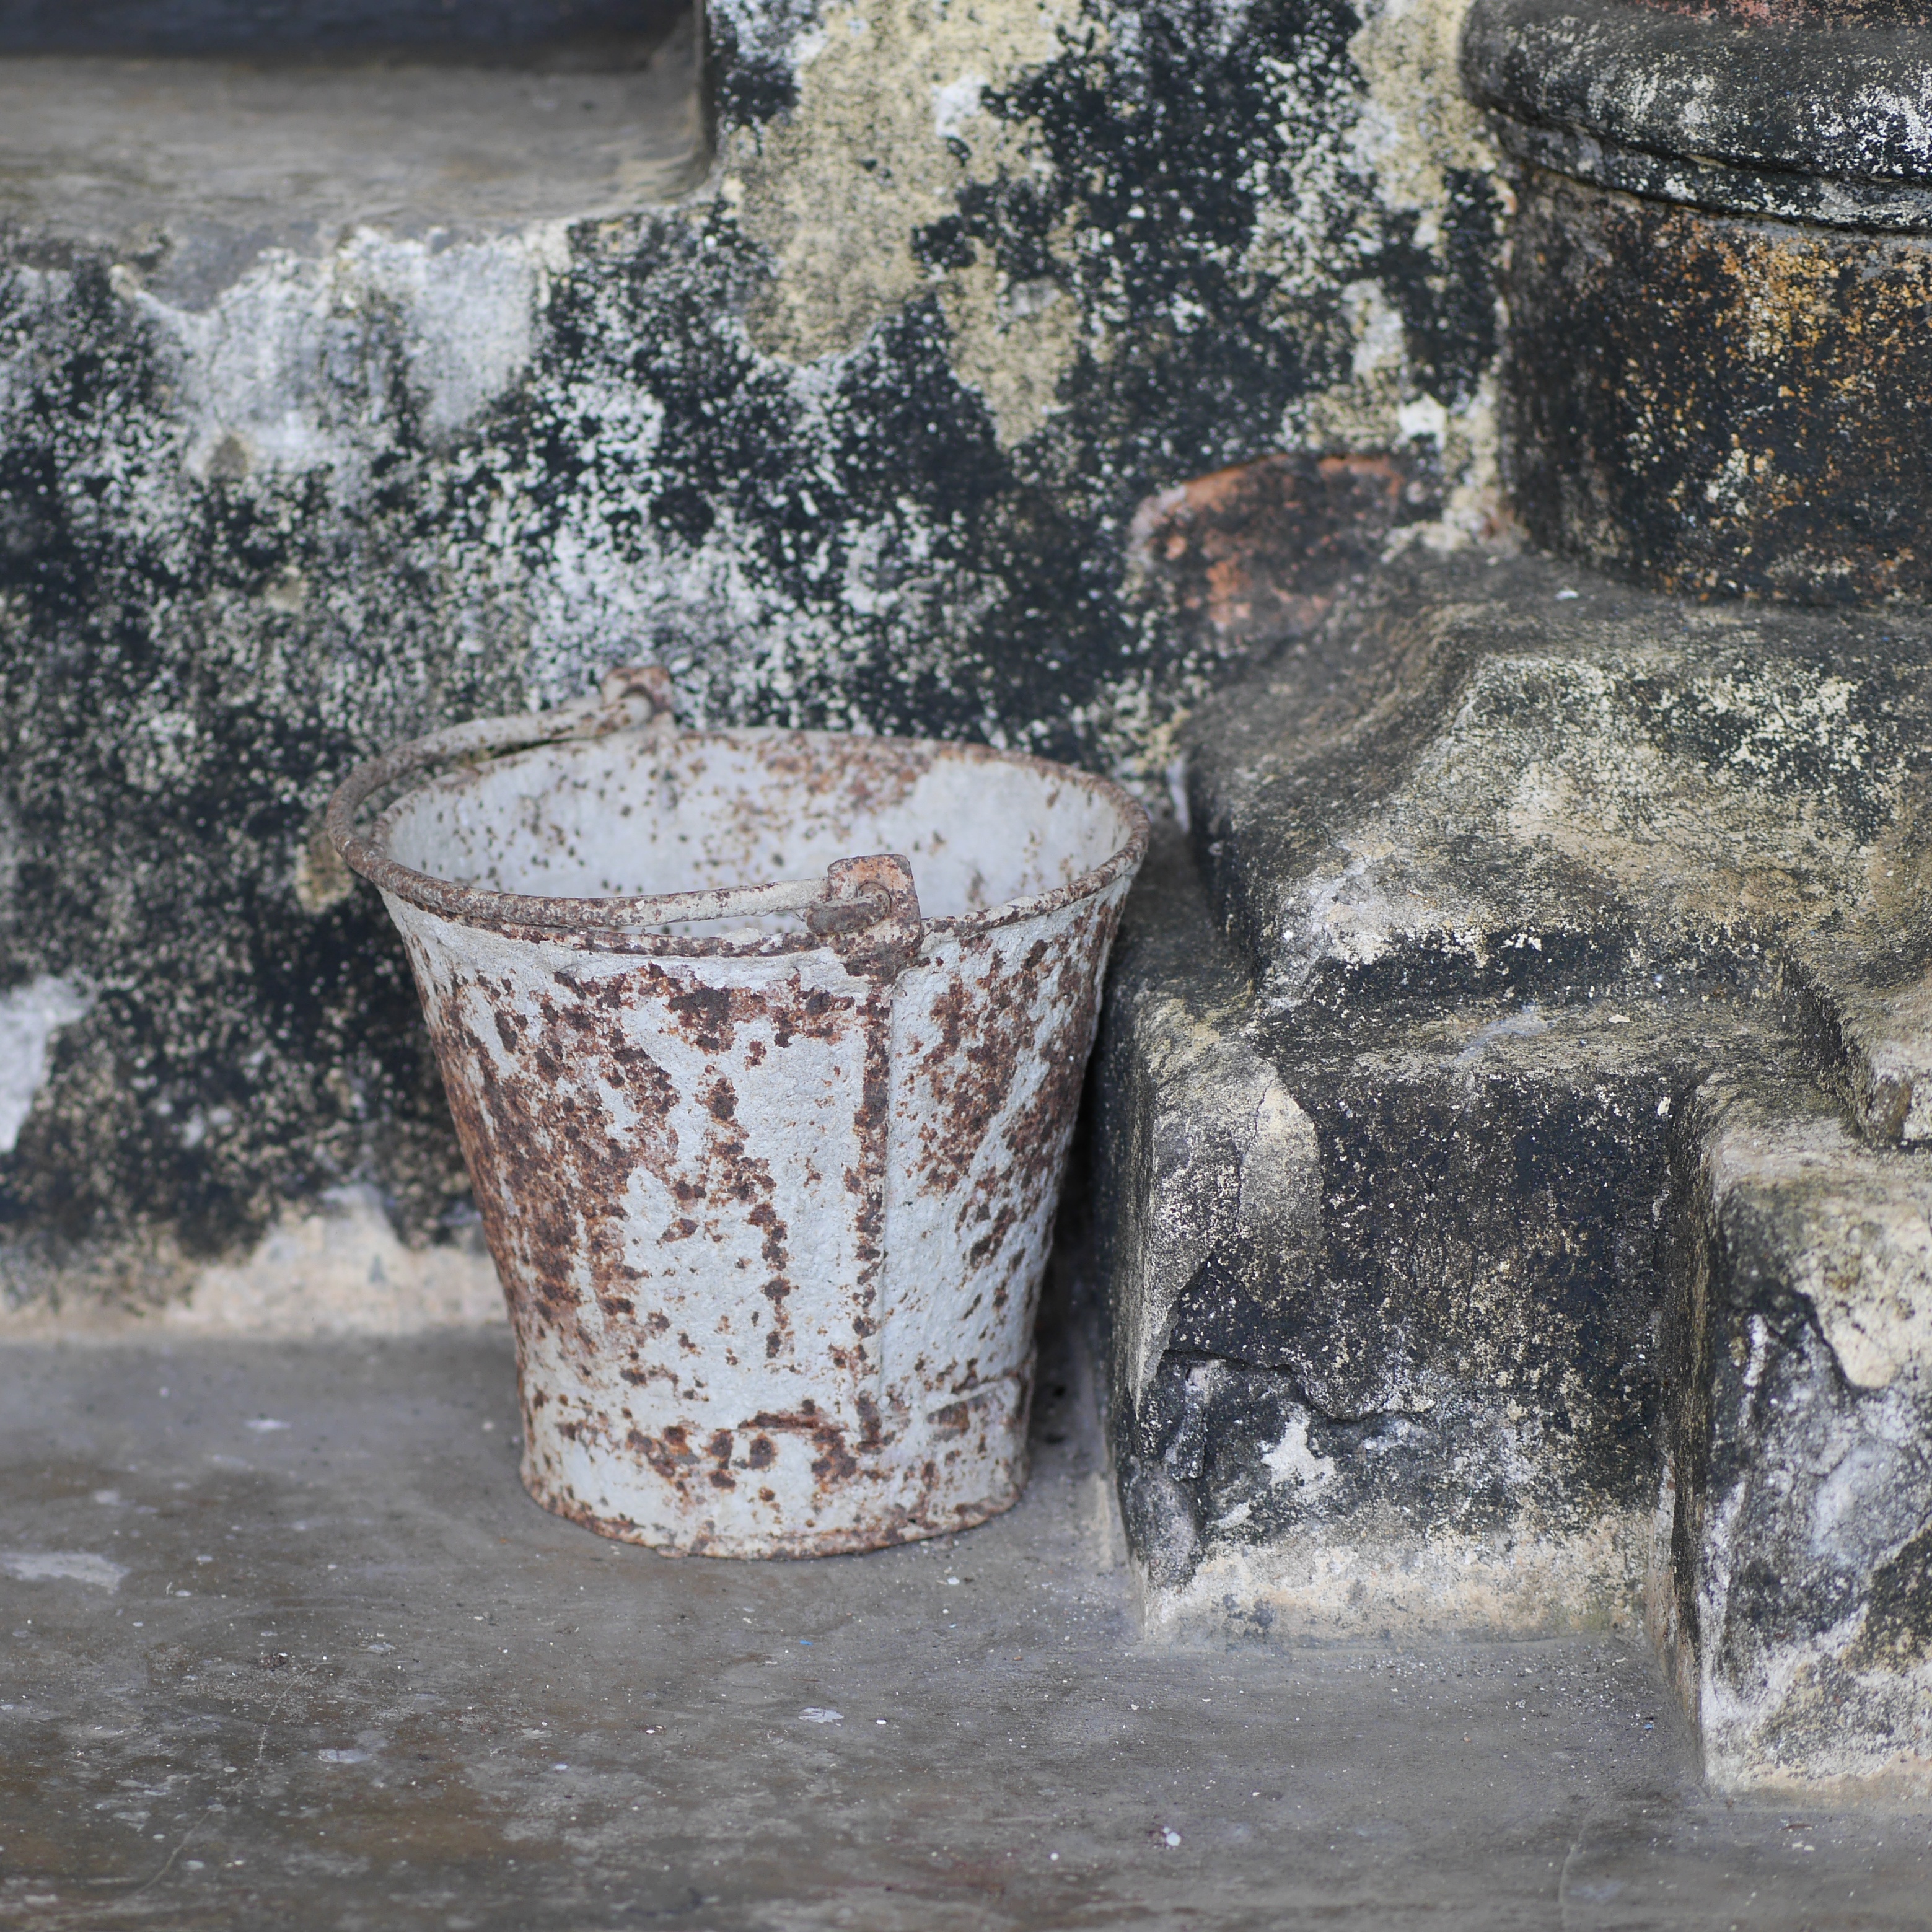
water, rock, wood, old, wall, material, painting, bucket, art, temple, rusty, fountain, rusted, water feature, myanmar, stainless, burma, ancient history